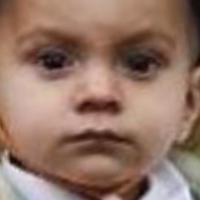
Age group: age 01-10